Les McDonald (triathlon)

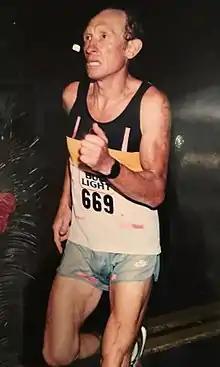
Les McDonald in 1987

Les McDonald, (30 April 1933 – 4 September 2017) was the founding President of the International Triathlon Union (ITU) from 1989-2008, and was made an Honorary President for the organization until his death in 2017. He is largely credited with getting the sport of triathlon into the Olympic Games, with the inaugural race taking place at the Games of the XXVII Olympiad in Sydney, Australia, in 2000. He is a member of the Triathlon Canada Hall of Fame (2001), Canadian Olympic Hall of Fame (2007), the BC Sports Hall of Fame (2009), and the ITU Hall of Fame (2014). He was awarded the Olympic Order in 2010, in Vancouver, by the International Olympic Committee. He was inducted as a Member of the Order of Canada in 2013 by His Excellency the Right Honourable David Johnston, the Governor General of Canada.